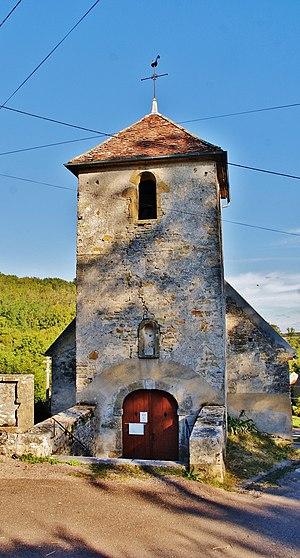
église St Germain
Fontenay-près-Vézelay est une commune française située dans le département de l'Yonne en région Bourgogne-Franche-Comté.